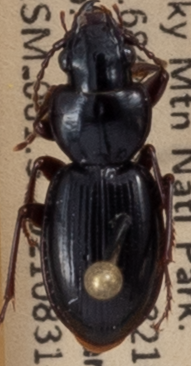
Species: Cyclotrachelus freitagi
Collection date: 2021-08-31
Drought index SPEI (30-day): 1.93
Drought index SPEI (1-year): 1.22
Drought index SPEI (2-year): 2.09